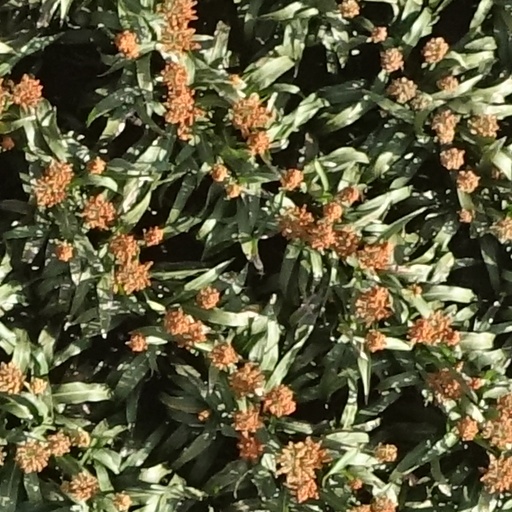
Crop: sorghum